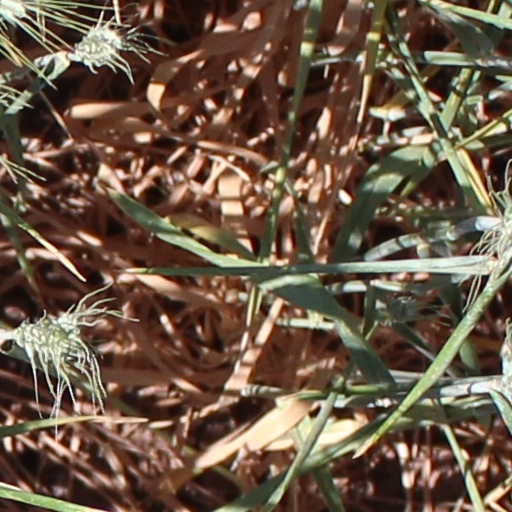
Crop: wheat